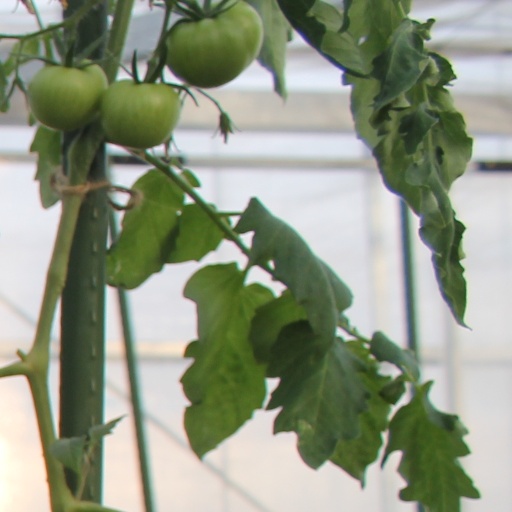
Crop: tomato